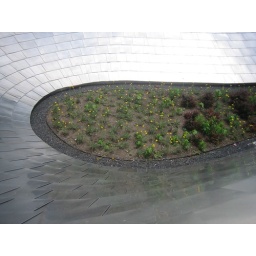
A small bed of flowers surrounded by a bridge in Millenium Park.